Alice Duer Miller

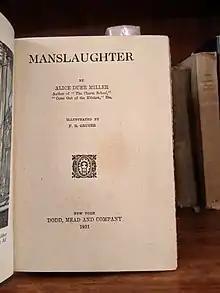
"Manslaughter" by Alice Duer Miller

In 1940, she wrote the verse novel "The White Cliffs", about an American girl who coming to London as a tourist, meets and marries a young upper-class Englishman in the period just before World War I. The war begins and he goes to the front. He is killed just before the end of the War, leaving her with a young son. Her son is the heir to the family estate. Despite the pull of her own country and the impoverished condition of the estate, she decides to stay and live the traditional life of a member of the English upper class. The story concludes as World War II commences, and she worries that her son, like his father, will be killed fighting for the country he loves. The poem ends with the lines: